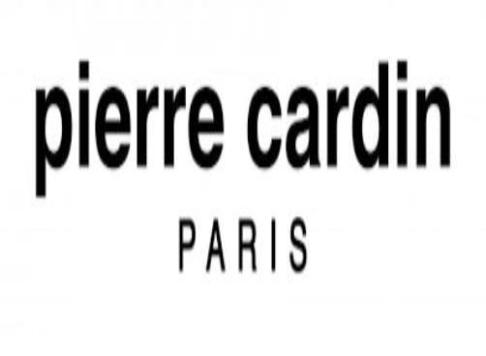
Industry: Clothes